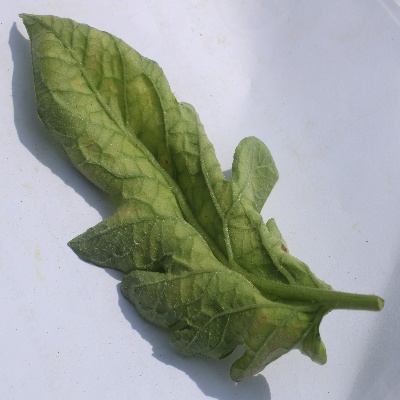
Crop: Tomato
Condition: leaf curl